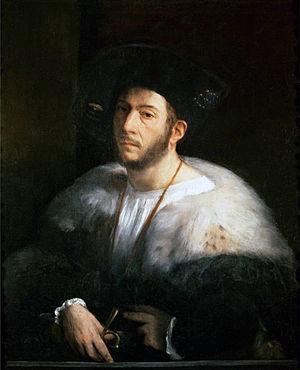
Le Portrait de femme est un tableau peint par Dosso Dossi vers 1530-1535. Il provient de la collection Farnèse à Parme et a été la propriété du roi de Naples avant d'être acquis pas le duc d'Aumale. Il est actuellement conservé au Musée Condé.